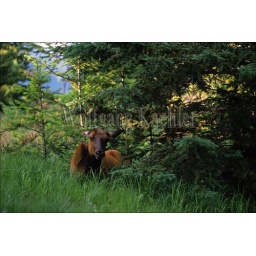
Canada, alberta, rocky mountains, banff national park, elk cow resting under tree